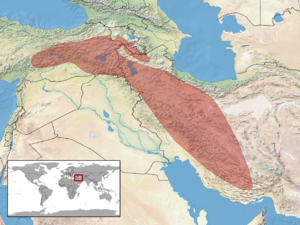
Eirenis punctatolineatus est une espèce de serpents de la famille des Colubridae.